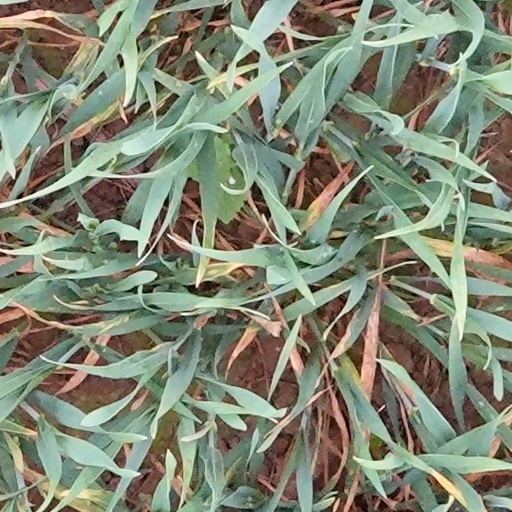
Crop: wheat